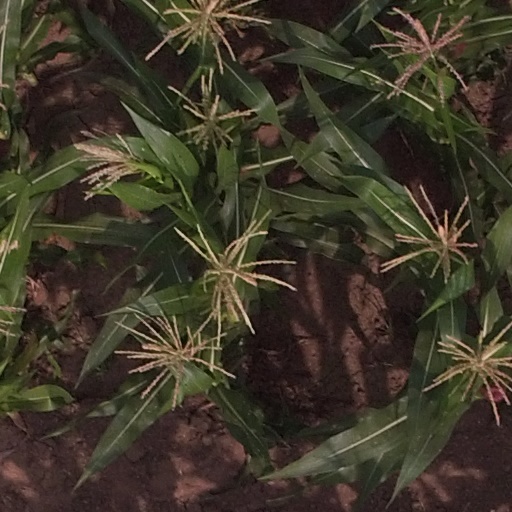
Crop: maize; corn